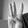
ASL letter: W